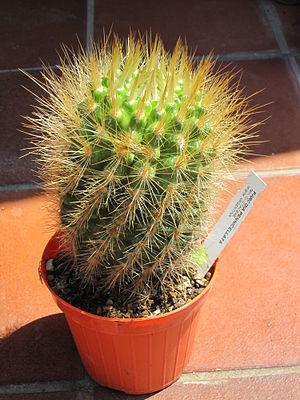
Parodia est un genre de la famille des cactus composé d'environ 50 espèces.